Cadel Evans

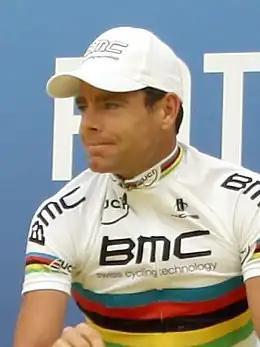
Evans at the 2010 Tour de France team presentation

In 2009, Evans won the Settimana Internazionale di Coppi e Bartali Critérium du Dauphiné Libéré. A combination of poor team support and poor form hampered his Tour de France campaign and he was only able to finish in 30th place, 45 minutes behind winner Contador. Evans finished third overall in the Vuelta a España, during which he wore the gold leader's jersey for a day, although his race was marred by mechanical failure in the way up the Sierra Nevada mountain finish. Evans joined an elite group of cyclists who have all worn all three leaders jerseys; the pink jersey for the leader of the general classification in the Giro d'Italia in 2002, the yellow jersey for the leader of the general classification in the Tour de France for 4 days in the 2008 Tour de France, and the gold jersey for the leader of the general classification in the Vuelta a España.